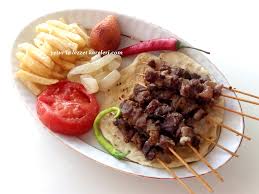
Yemek: kebap